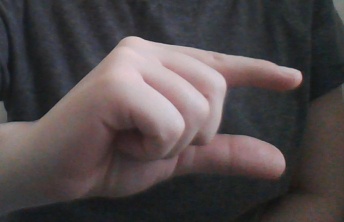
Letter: dal